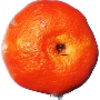
Label: clementine